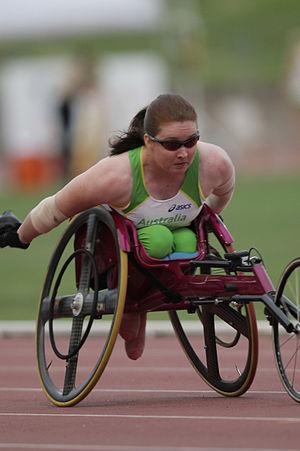
"Angela ""Angie"" Ballard est une athlète handisport australienne qui participe aux épreuves de sprint en fauteuil roulant T53. Elle est devenue paraplégique à l'âge de 7 ans suite à un accident de voiture.